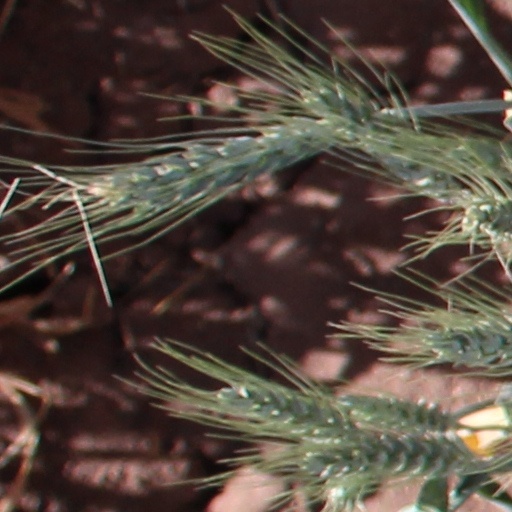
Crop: wheat